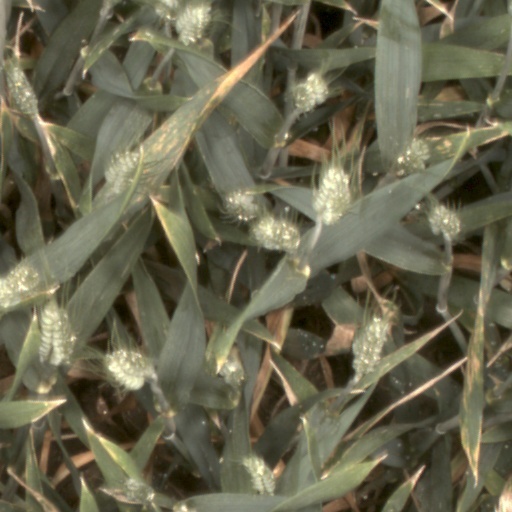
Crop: wheat